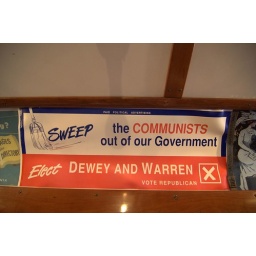
The retro signs in the cars were really cool.